Château de Chinon

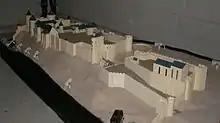
Museum model of how Château de Chinon may have appeared

In 1199, John succeeded his brother as king of England. By 1202 his lands in France were under threat from Philip II of France, threatening the east, and the barons of Brittany. In January 1203 John sent a band of mercenaries to retrieve Queen Isabelle from Chinon as it was under threat from rebels. In the spring Hubert de Burgh, 1st Earl of Kent, took over as commander of Chinon's garrison; the war was not going in John's favour and in August that year he ordered the slighting (partial demolition) of several castles, including the Château de Montrésor, to prevent them from being used by the enemy. By 1205, Chinon was one of the last intact castles in the Loire Valley. It fell to French forces in the Easter of 1205 after a siege of several months; damage to the castle meant the garrison was no longer able to hold out so it sallied out to meet the French outside the castle walls. Hubert de Burgh was injured and taken prisoner in the sortie, and would remain in captivity until 1207. Soon after the Château de Chinon was captured, Philip II took Normandy from the English crown. The French king was a prolific castle-builder and was responsible for building the cylindrical keep at Chinon, the Tour du Coudray. The round keep was typical of French design of the period, a departure from usually square keeps, and was repeated by Philip II at the castles of Dourdan, Falaise, Gisors, Laon, and Lillebonne.